Uhlandstraße (Berlin U-Bahn)

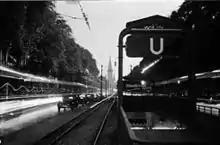
Uhlandstraße station, 1937

The station opened on 12 October 1913 at the intersection of Kurfürstendamm and Uhlandstraße, named after the poet Ludwig Uhland. Built according to plans designed by Alfred Grenander, it was meant to be the first section of a projected metro line connecting Wittenbergplatz with Berlin-Halensee station which was never built.